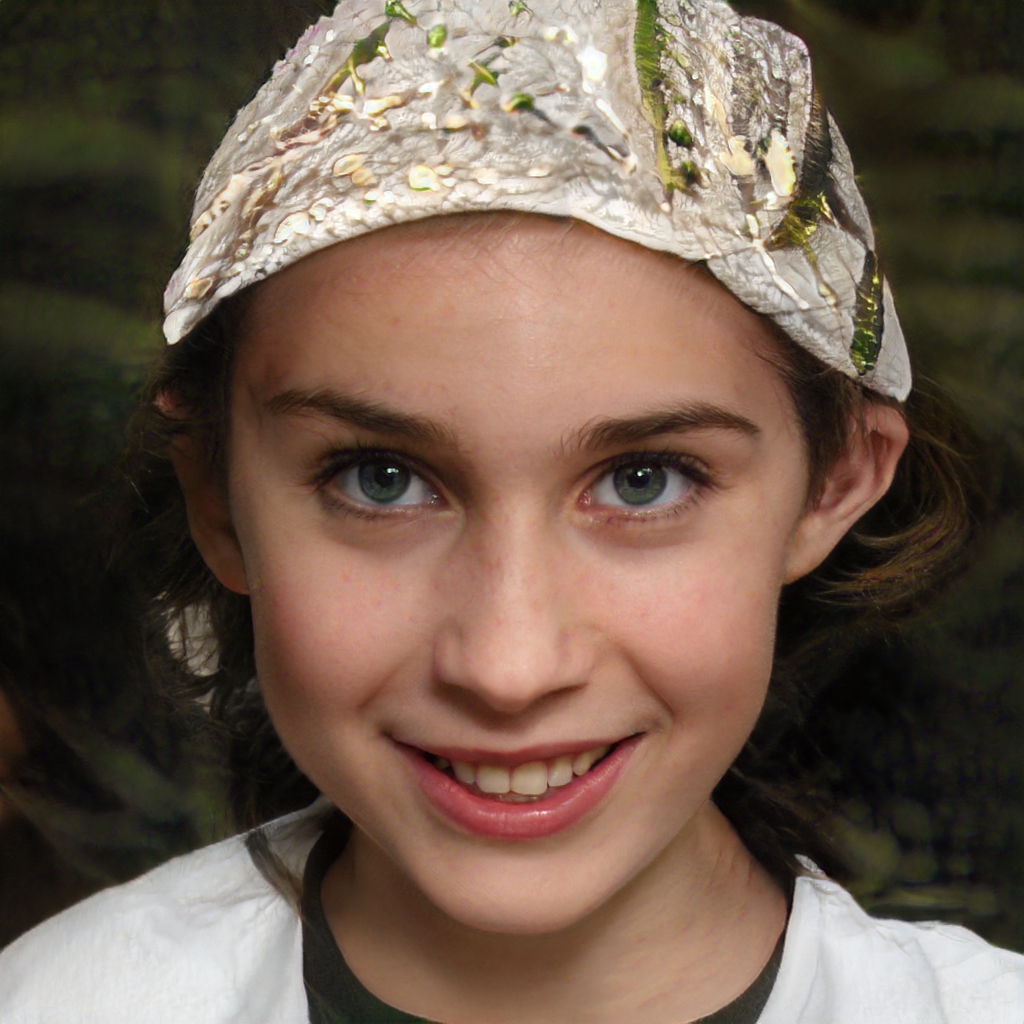
Label: Colored